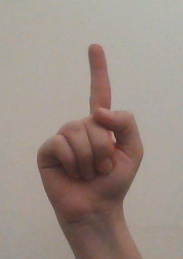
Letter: bb